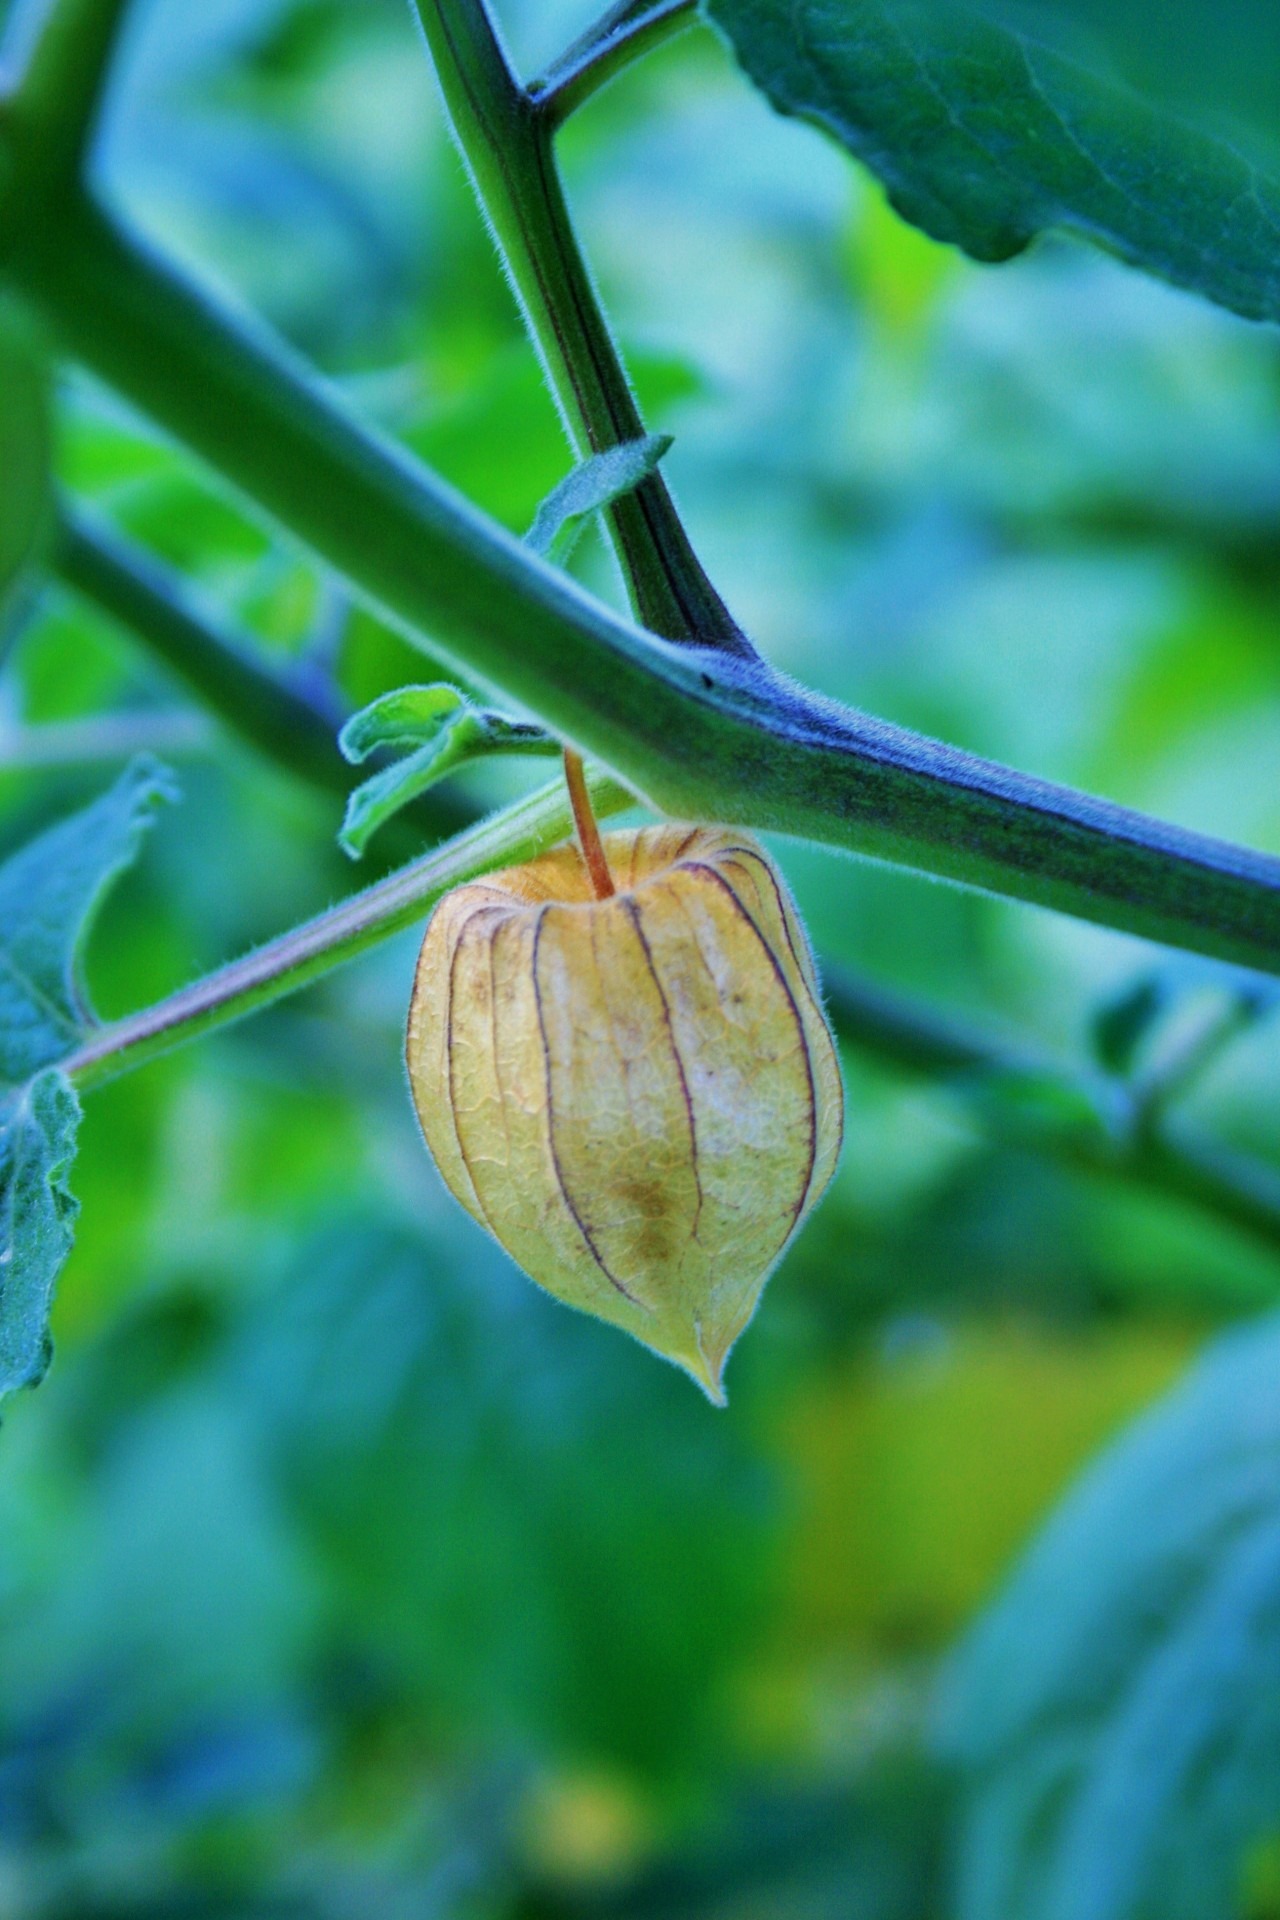
tree, nature, branch, plant, fruit, sunlight, leaf, flower, ripe, food, green, produce, vegetable, botany, flora, close up, bleached, cape, macro photography, cape gooseberry, flowering plant, plant stem, land plant